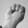
ASL letter: M